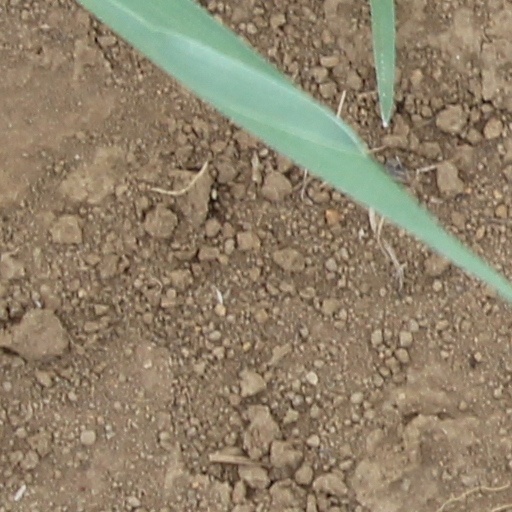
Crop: wheat